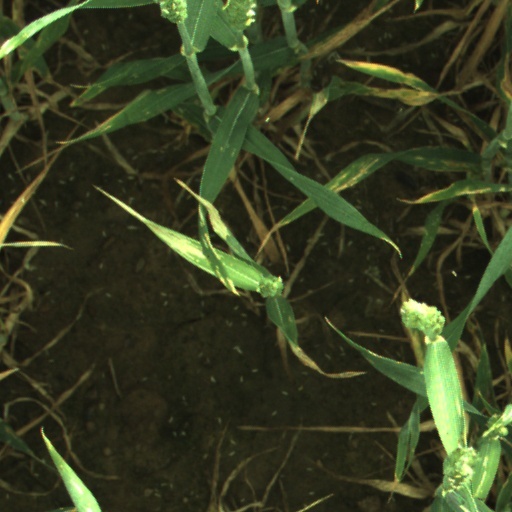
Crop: wheat